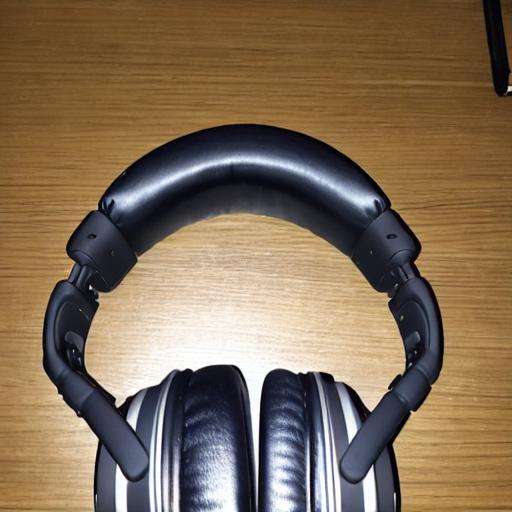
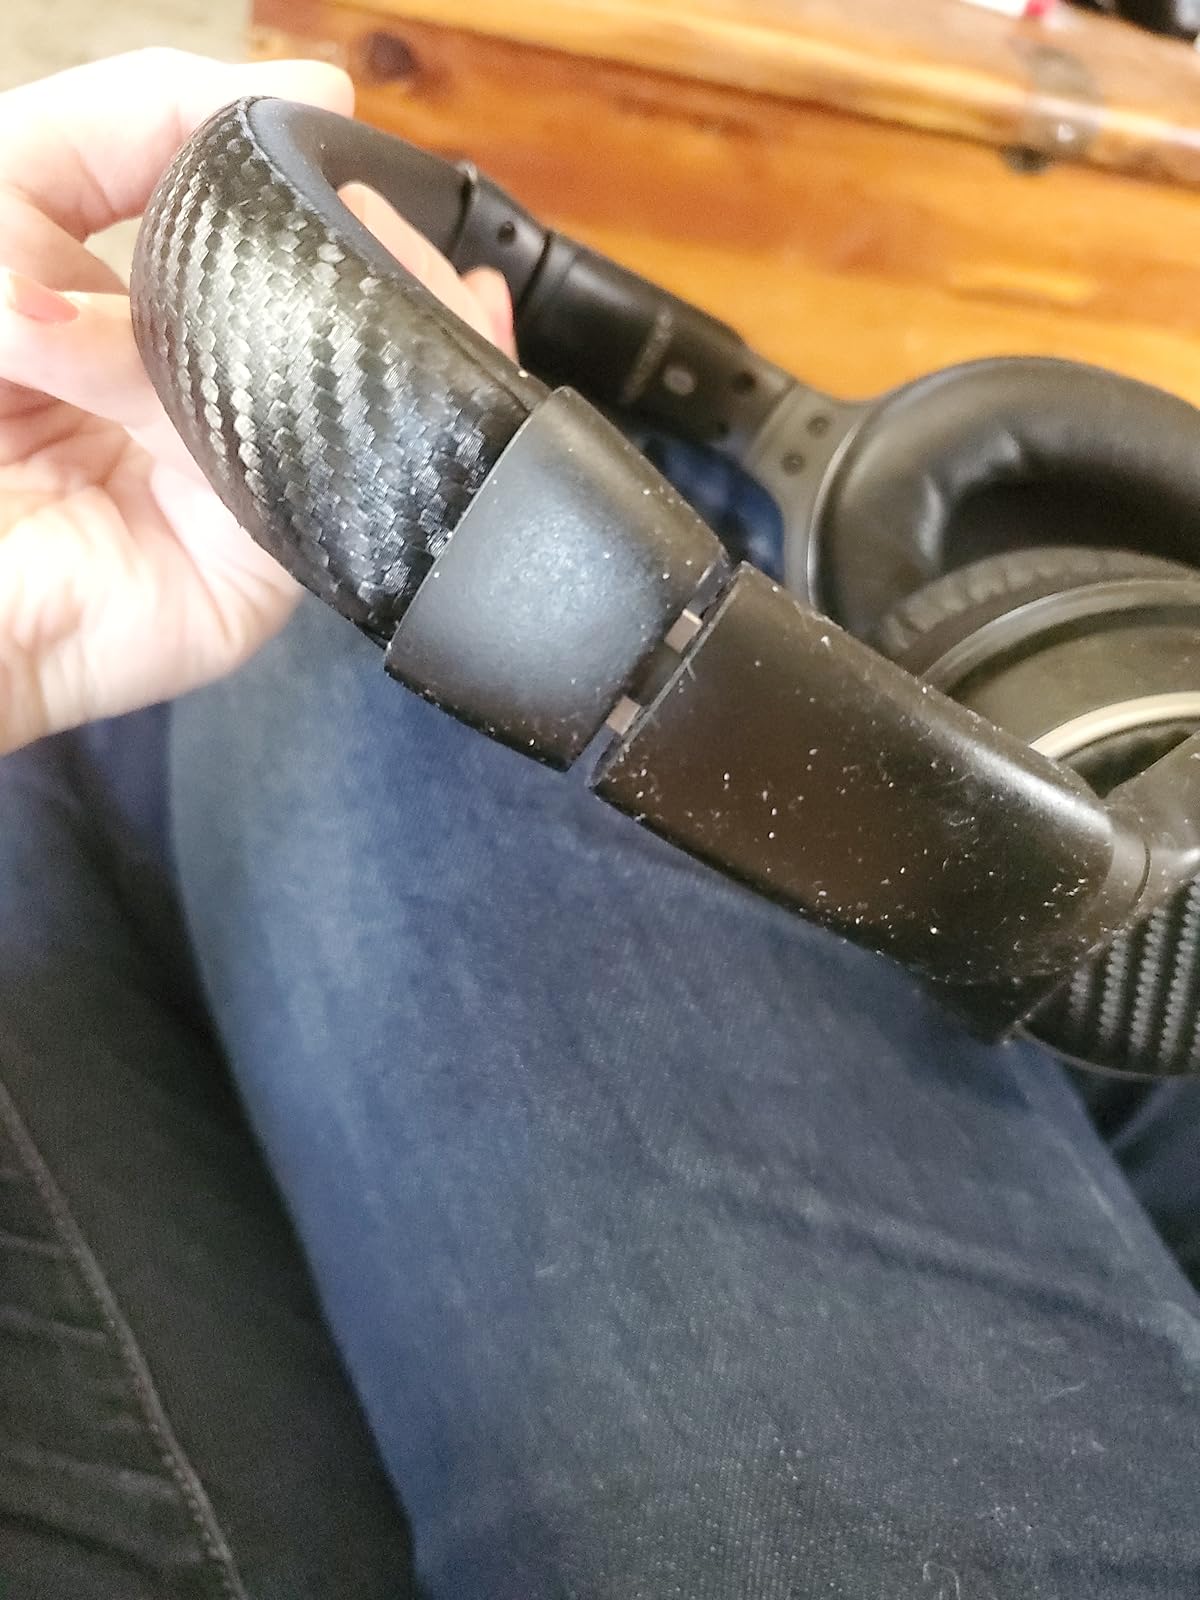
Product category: headphones
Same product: no